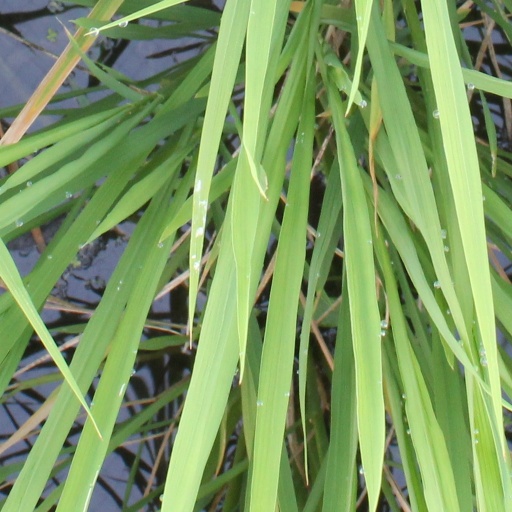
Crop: rice